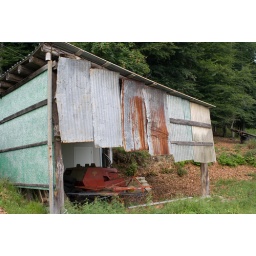
I believe this was the base of a cellular tower in Stresa.